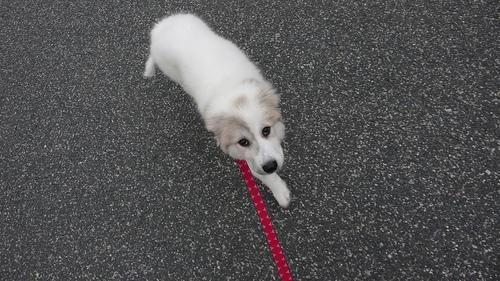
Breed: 225-n000073-Great_Pyrenees